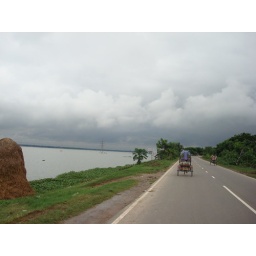
Sky, river and road all 3 has no end and here in the frame all 3 r proving that....